Fallout (novel)

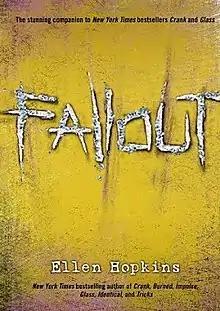
First edition (publ. Margaret K. McElderry Books)

Fallout is a 2010 young adult novel by author Ellen Hopkins. It follows "Glass" in the Crank series.